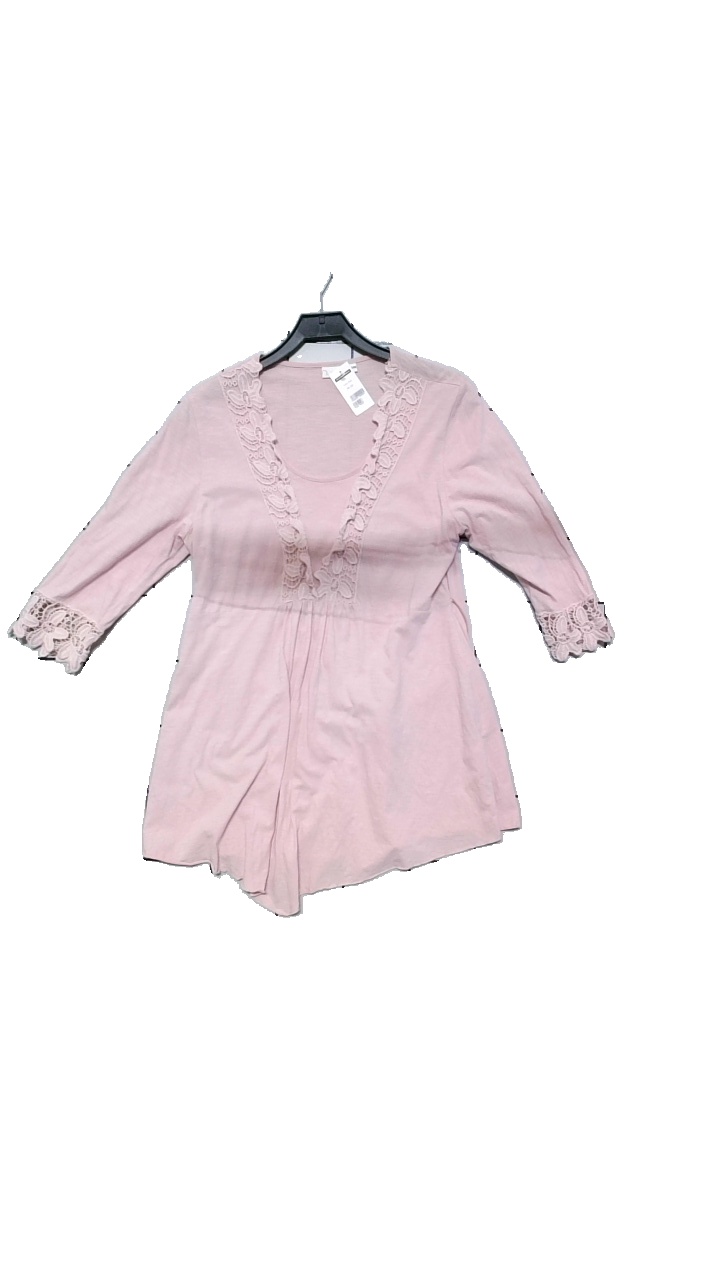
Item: Top (Ladies)
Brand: Cellbes
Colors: Pink
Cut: Regular, V-collar
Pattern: Lace
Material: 100% cotton
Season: All
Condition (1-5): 4
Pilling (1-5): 3
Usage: Reuse
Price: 50-100